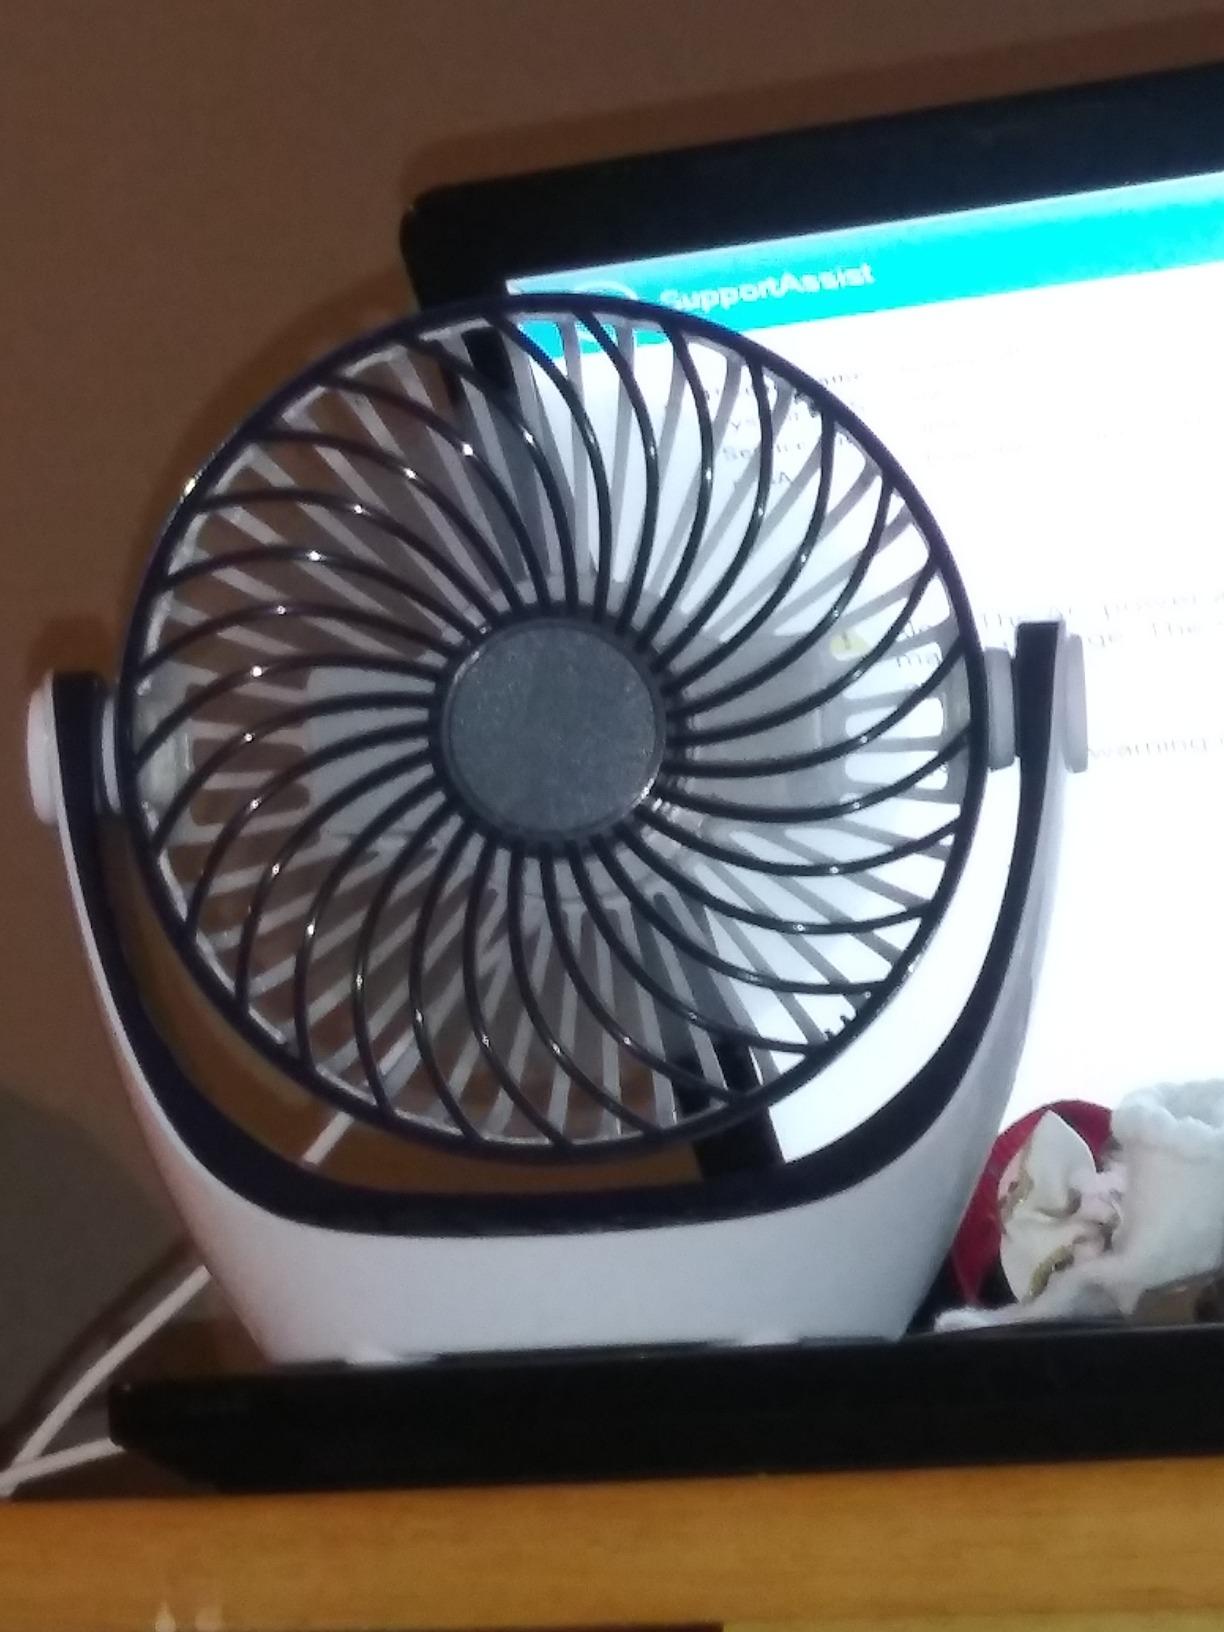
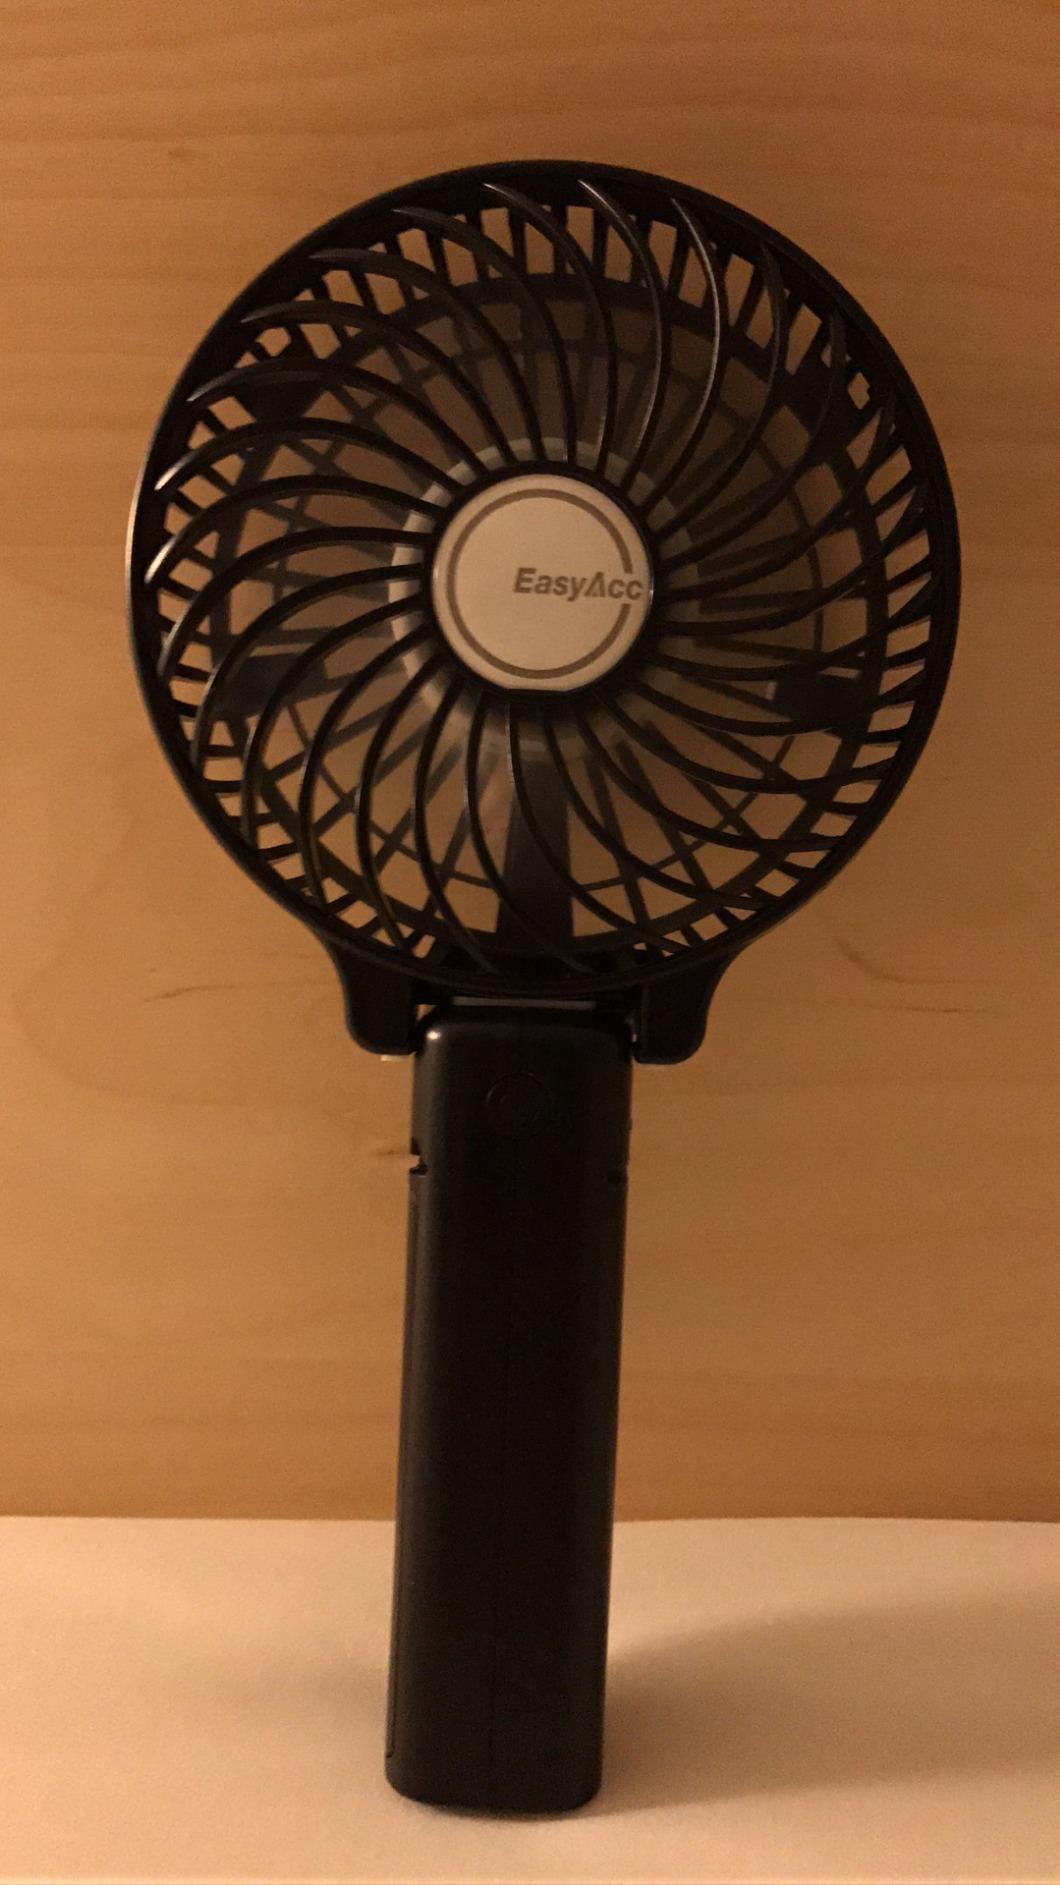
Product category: fan
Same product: no